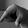
ASL letter: Q